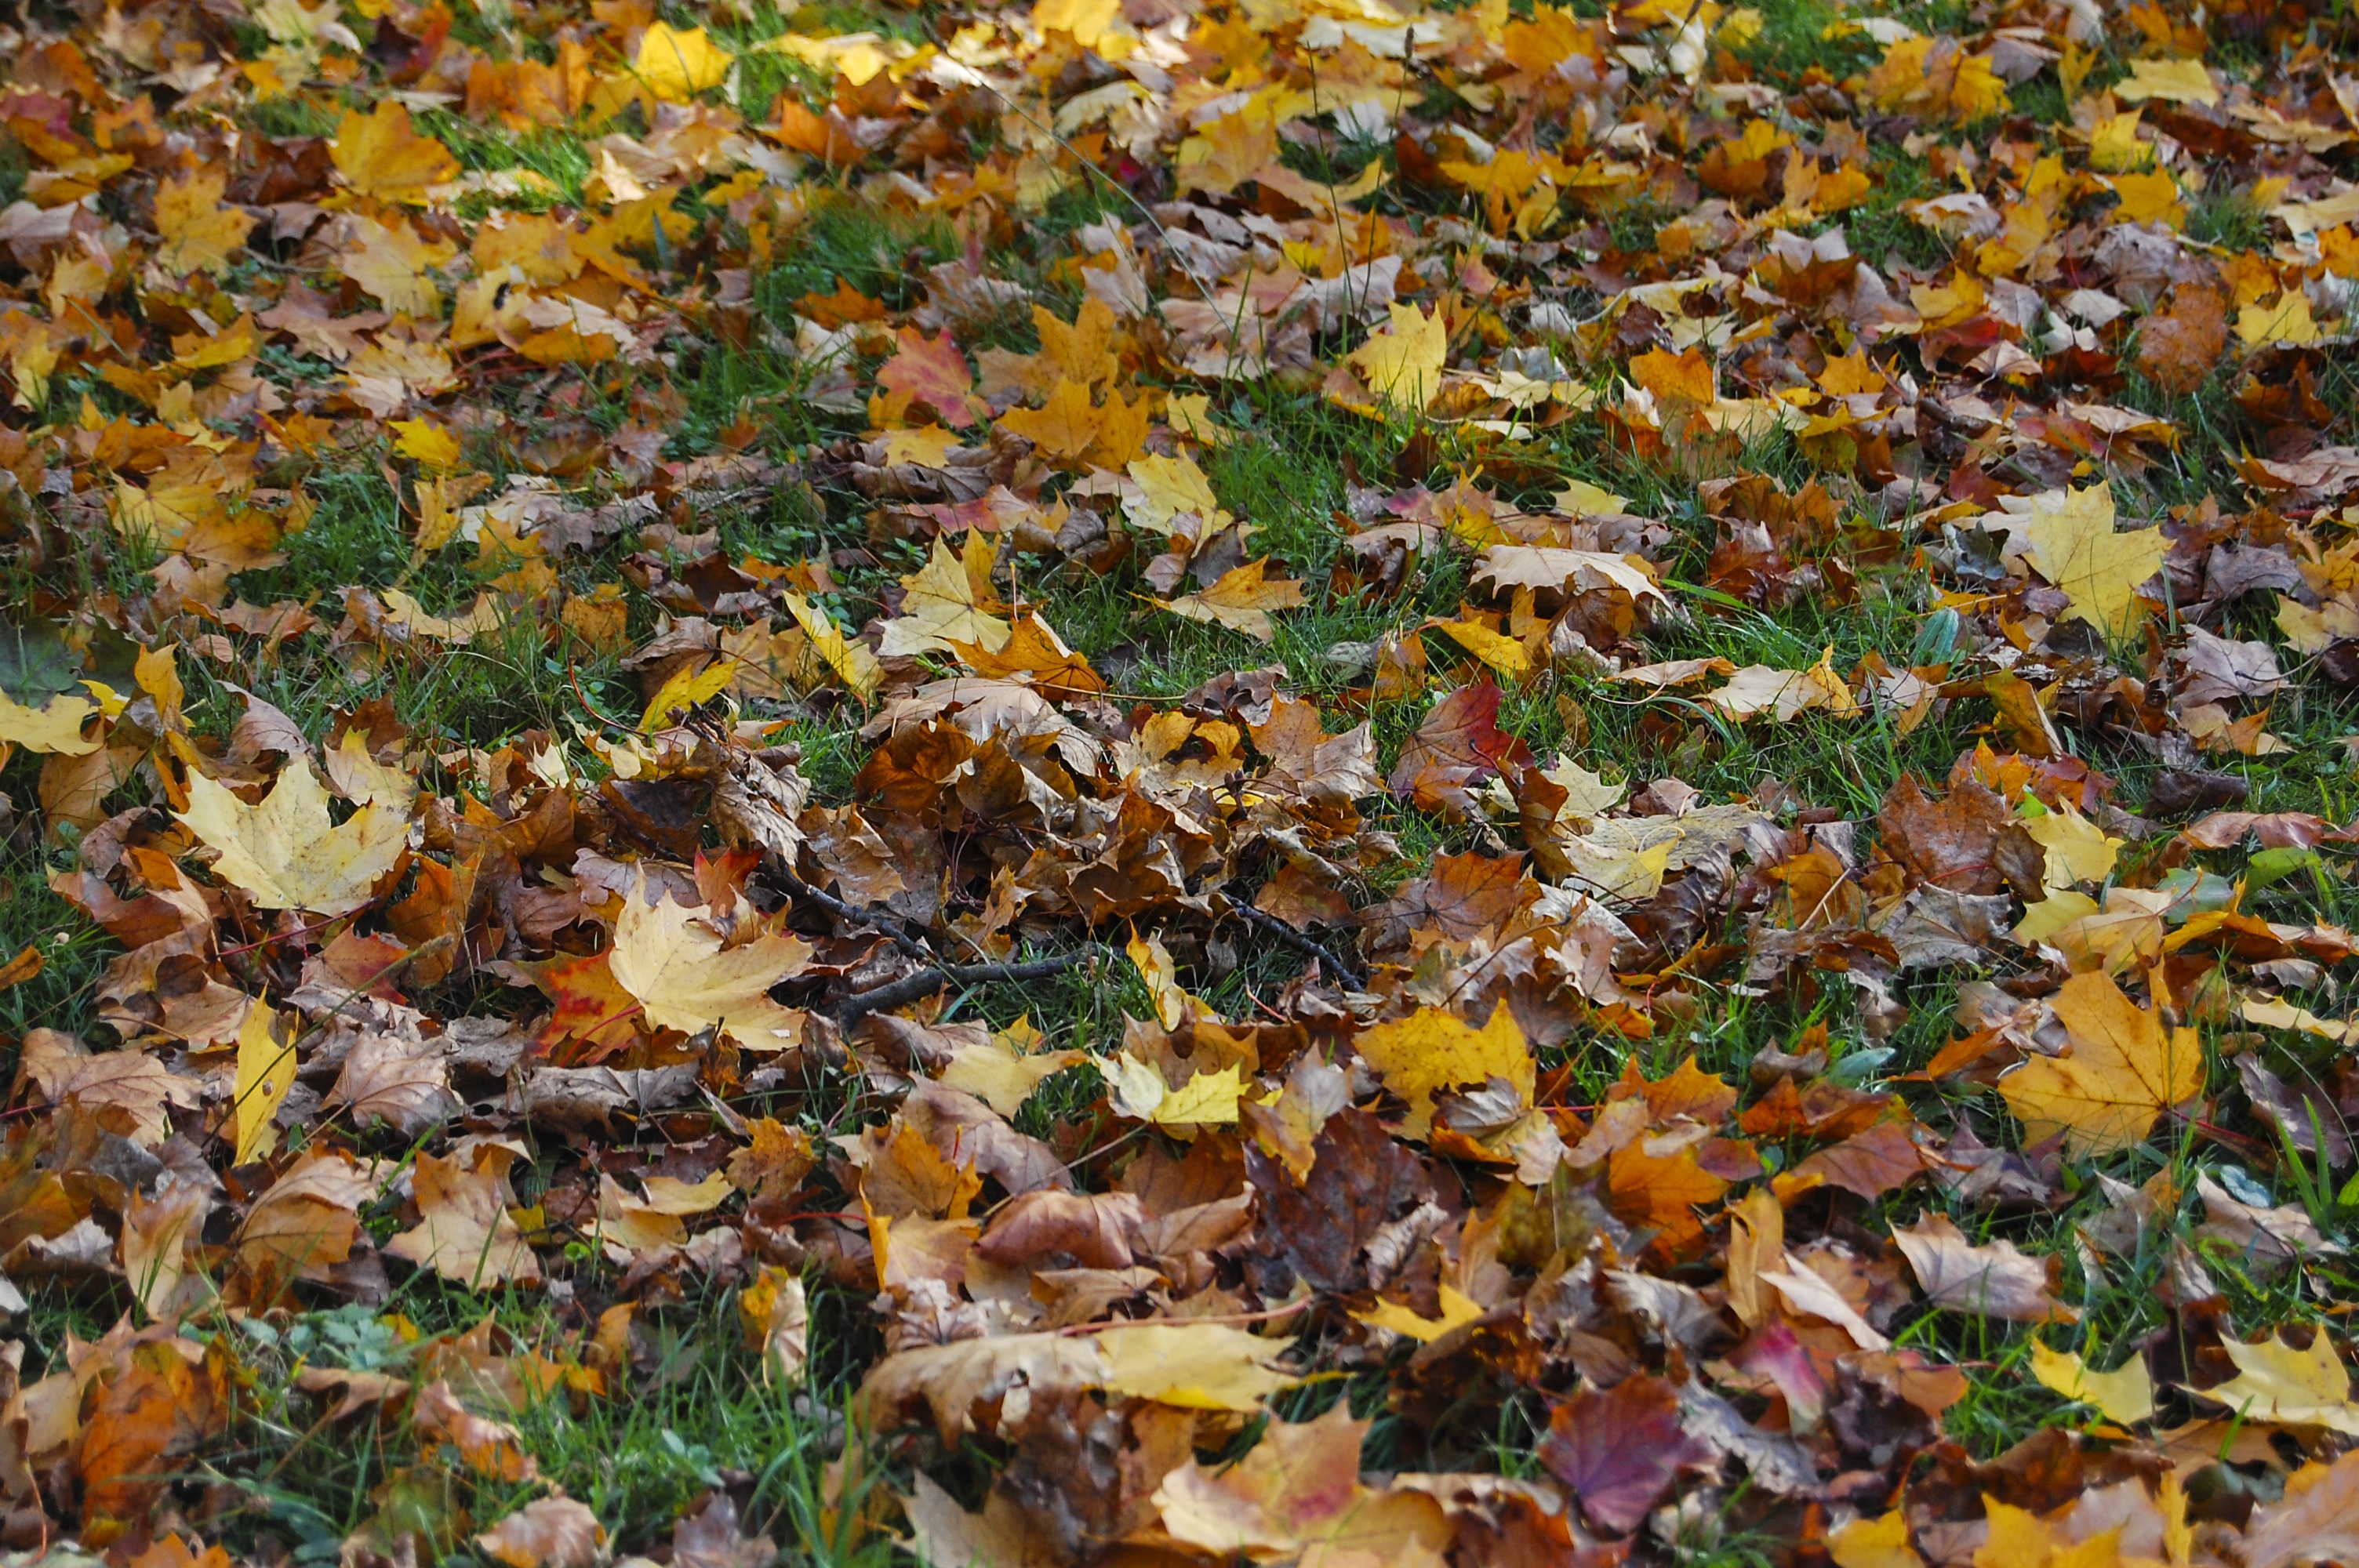
tree, nature, branch, plant, meadow, leaf, flower, autumn, soil, colorful, flora, season, deciduous, woodland, fall foliage, woody plant